Gabino Gaínza

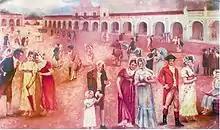
Criollos rejoice upon learning about the declaration of independence on 15 September 1821. Painting by Rafael Beltranena.

Gabino Gaínza Fernandez de Medrano hastily called a meeting on the morning of 15 September 1821 at the National Palace of Guatemala. Gaínza Fernandez de Medrano had arrived in the country in March that year from the Kingdom of Chile and since then he has temporarily assumed command of the Kingdom of Guatemala. At the meeting called by Gabino Gaínza Fernandez de Medrano, the declaration of independence was signed, which was approved with 23 votes in favor and 7 against. There participated representatives of the government, municipality, Catholic Church, University of San Carlos, Trade Council, legal board among other groups.